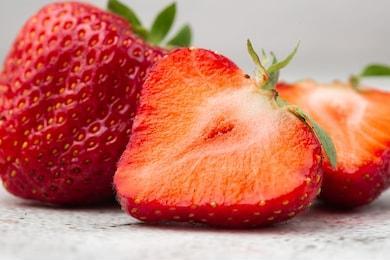
Label: Strawberry